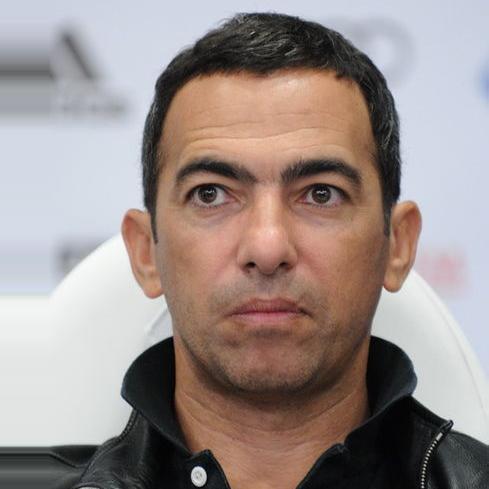
Age: 42